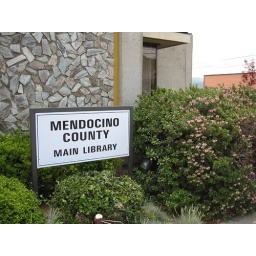
new library sign in Ukiah